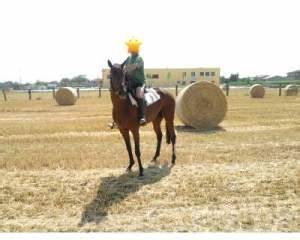
Label: cavallo